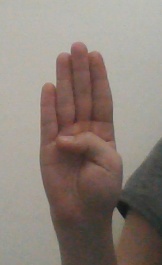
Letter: kaaf